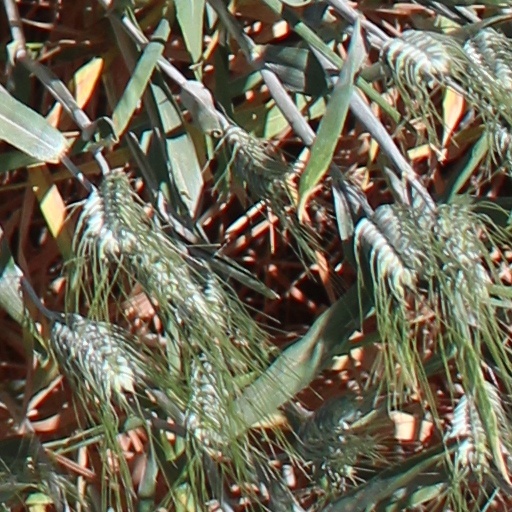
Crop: wheat